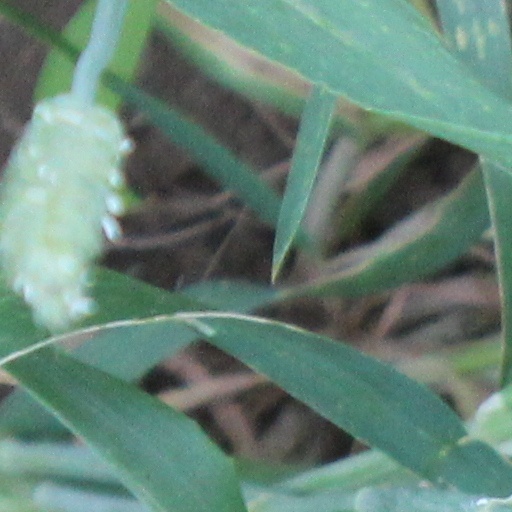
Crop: wheat